Roy Fares

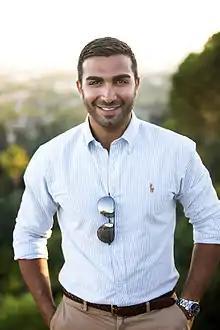
Fares in 2014

Roy Fares (born 16 September 1984) is a Lebanese-born Swedish pastry chef, author, and television personality.